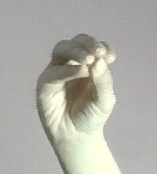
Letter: ha